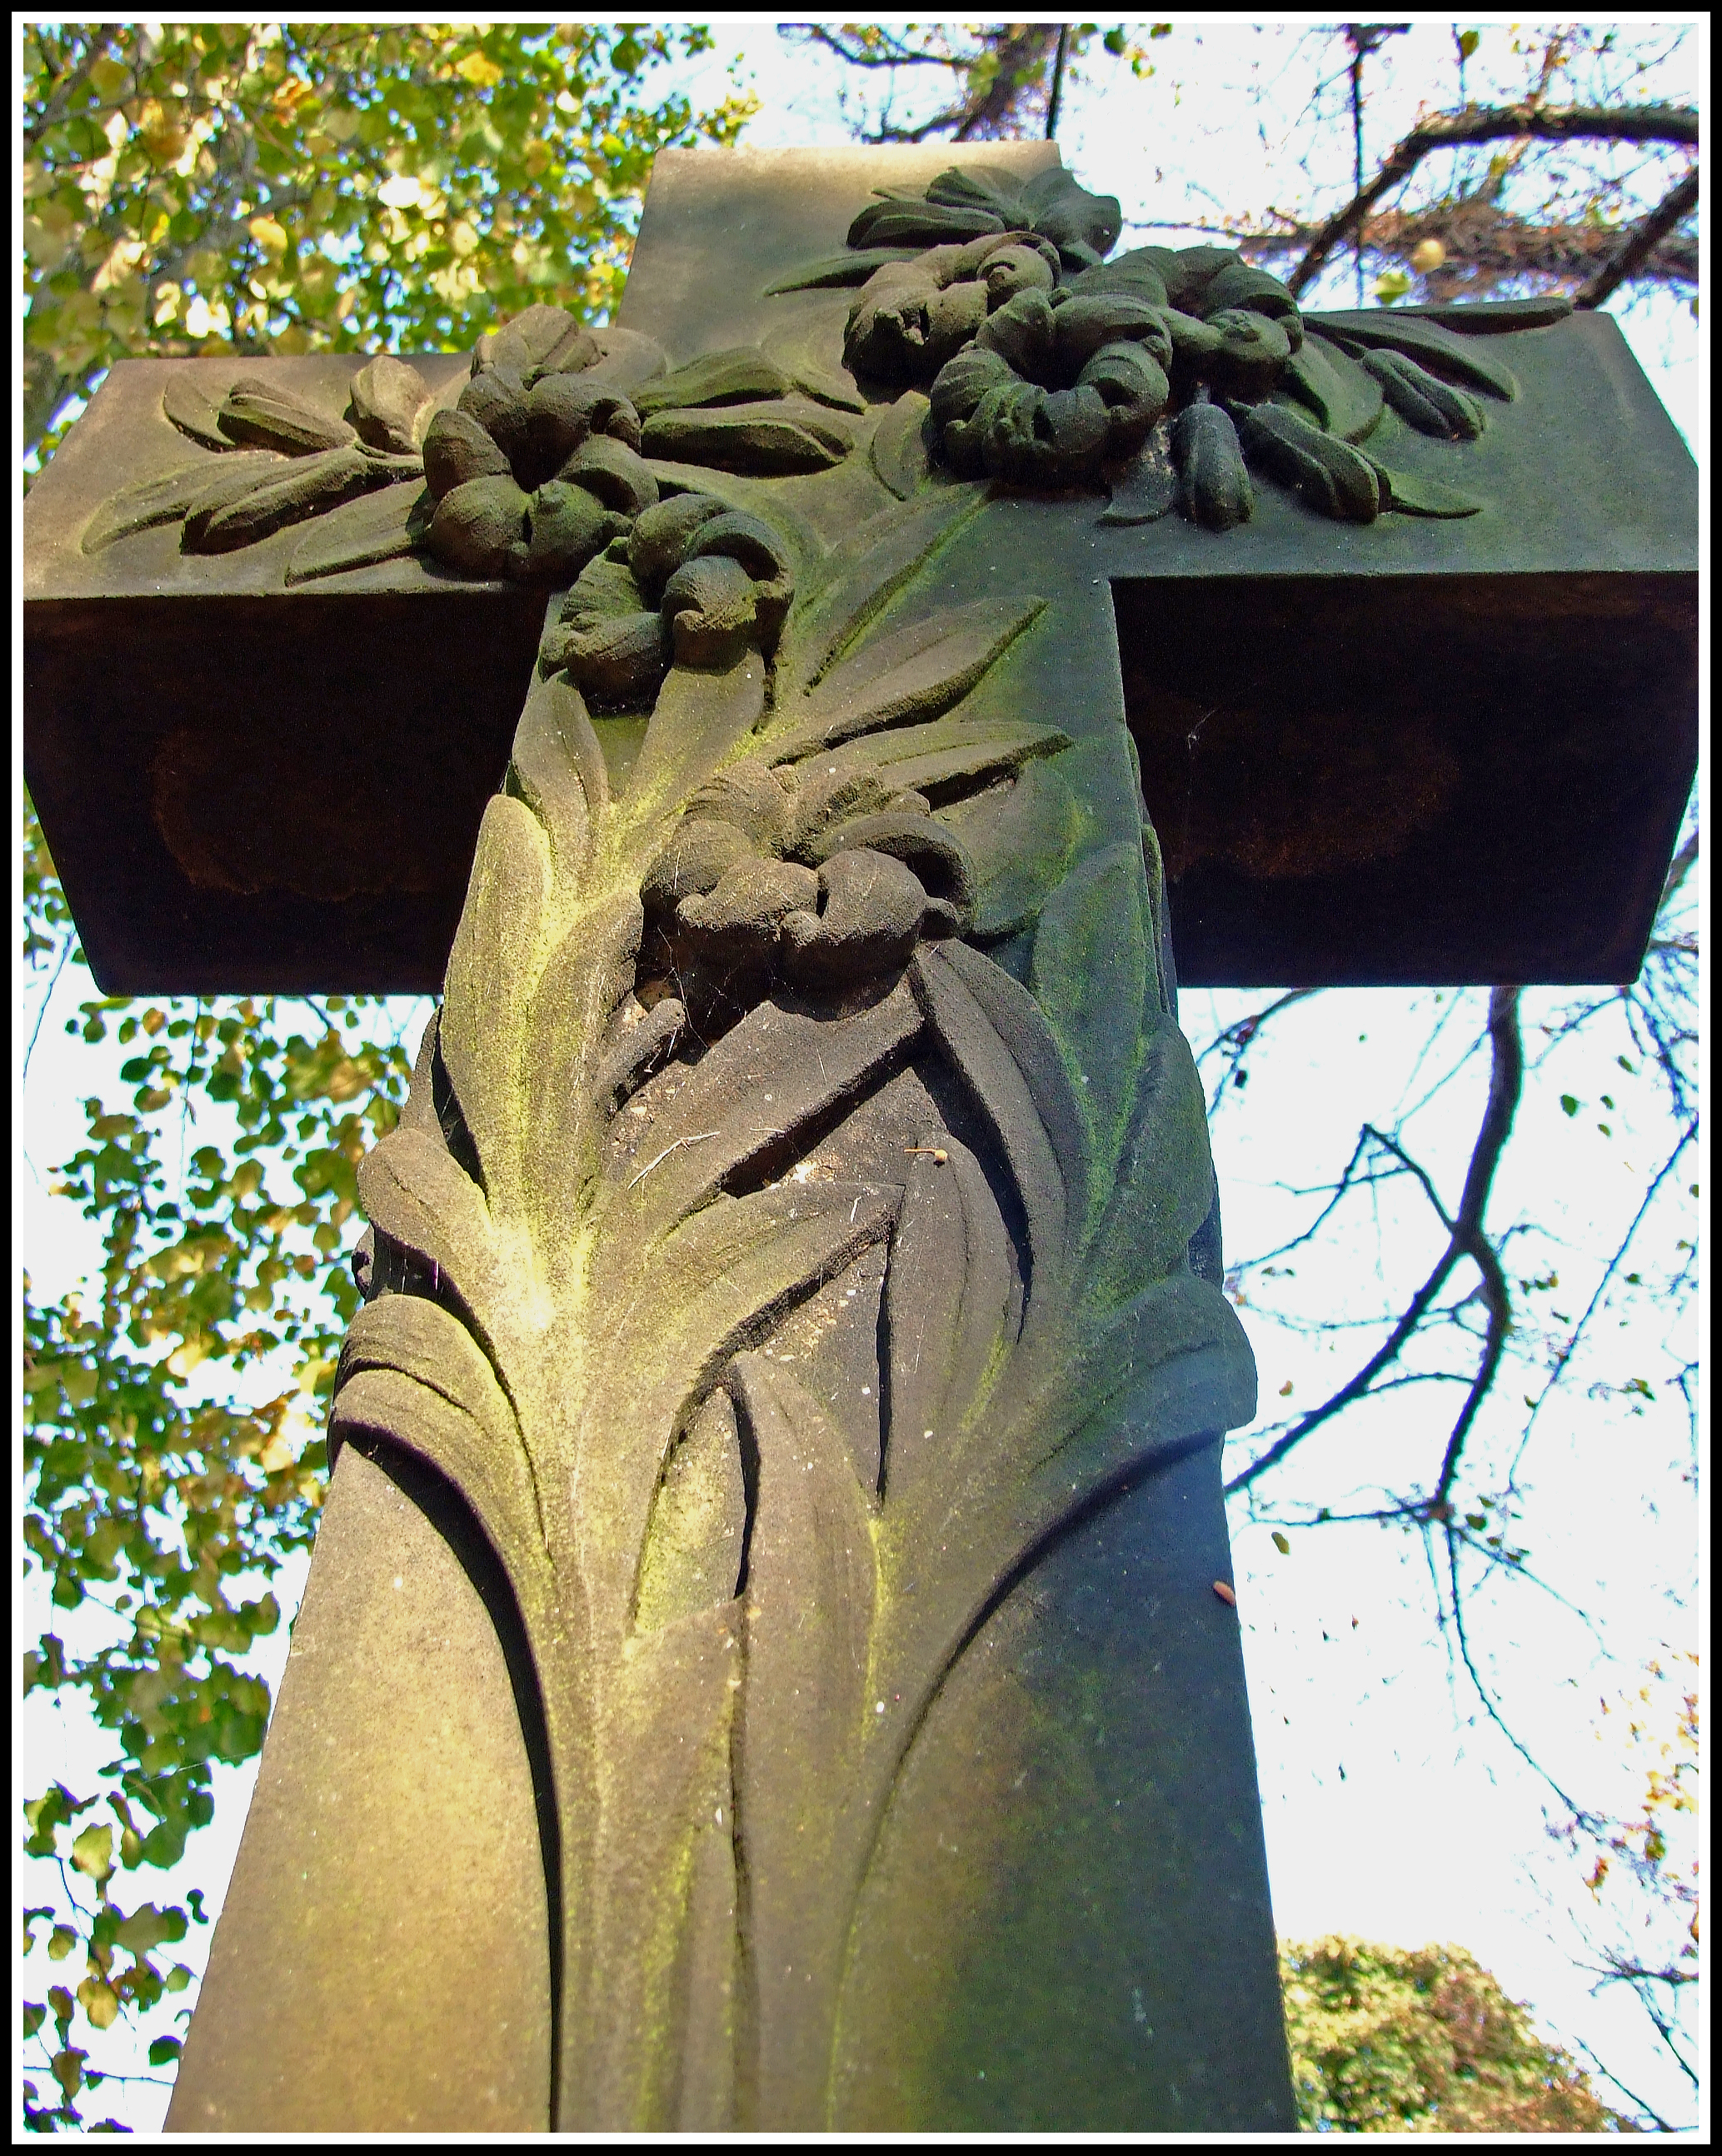
flower, monument, statue, church, cross, sculpture, art, wakefield, carving, outwood, stele